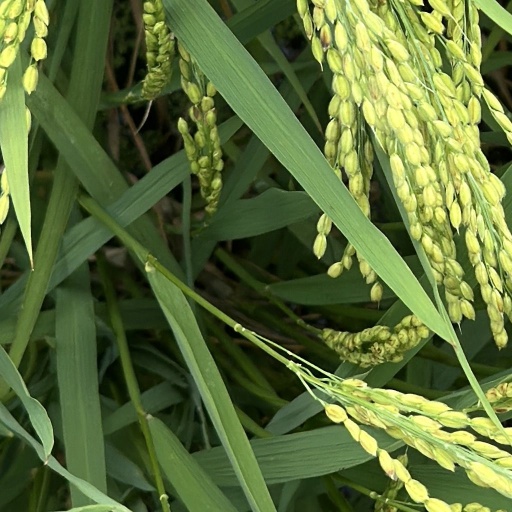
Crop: rice